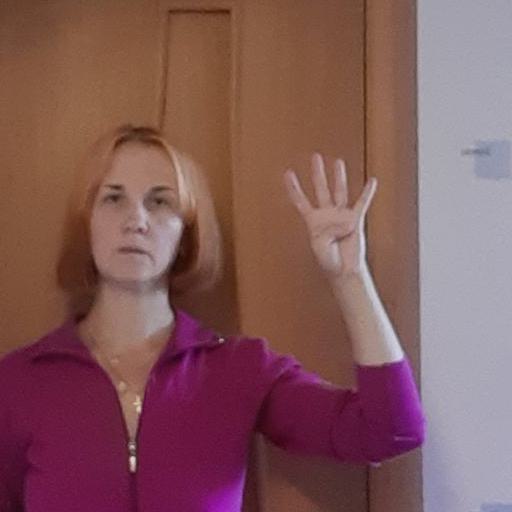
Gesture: four